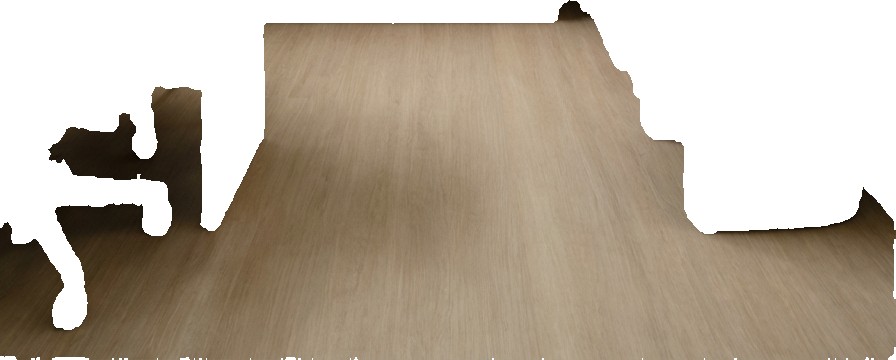
Surface category: floors